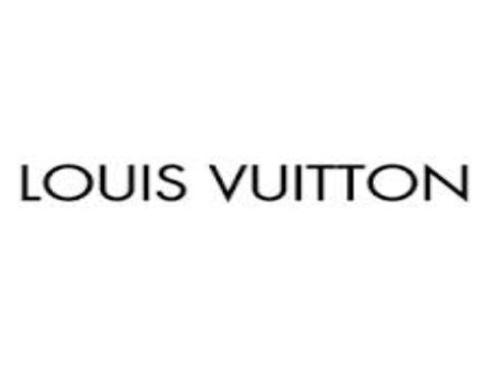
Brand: louis vuitton-2
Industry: Clothes